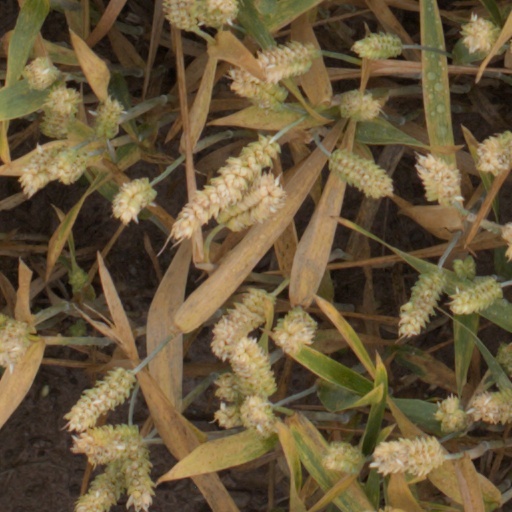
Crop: wheat